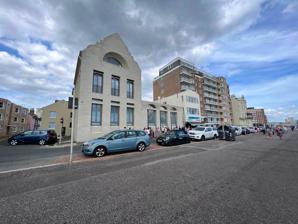
Building: Medina House
Country: United Kingdom
Year built: 1894
Building in Hove, England Medina House Pictured in August 2022 Location within Brighton and Hove Former names Medina Baths; Hove Baths General information Status Demolished Type Bath-house Architectural style Vernacular Address Kings Esplanade, Hove BN3 2WA Town or city Brighton and Hove Country United Kingdom Coordinates 50°49′28″N 0°10′35″W / 50.8245°N 0.1763°W / 50.8245; -0.1763 Current tenants None Construction started 1893 Completed 1894 Opened 13 September 1894 Renovated 1923 Closed Mid 1940s Demolished 2018 Cost £2,000 (site) Renovation cost £1,279 Owner Polly Samson , David Gilmour Technical details Floor count 3 Design and construction Architect(s) Paul B. Chambers References The original Medina House in Hove , Sussex , was the eastern of two seafront buildings, located on either side of Sussex Road, which together comprised Hove Baths, later to become more popularly known as the Medina Baths. The western building ('Bath House' on the map) housed the men's baths, and the eastern building housed the women's baths ('Medina House' on the map). Open Map of Hove seafront with Sussex Road Initially owned by the Hove Baths and Laundry Company Limited, the buildings were designed by local architect Paul B Chambers and built between 1893 and 1894. Medina House opened on 13 September 1894. Inside were the women's slipper and swimming baths. These complemented the larger Men's baths and the laundry, both of which were in the building to the west of Sussex Road. The baths closed in mid 1946 when the King Alfred baths opened for public use. The building fell into disuse, was occupied by squatters , and then partially re-used again, until it was finally demolished in April 2018. During this period Sirus Taghan, the then owner, agreed that the occupants could remain so long as the property was kept in the same condition as before occupation. The squatters were eventually evicted in September 2006, although the property was re-occupied for a week at the end of January 2007. Taghan submitted several applications to demolish the building. However, these were all turned down by the council and also opposed by local residents. There was a fire in the building May 2013, and again in December 2014, after which the site became increasingly derelict. The novelist Polly Samson and the guitarist David Gilmour , a couple, purchased the building in late 2015. It was demolished with the plan to build a new home for herself and Gilmour on the site in 2018. The new building on the site was completed in 2021. History Medina House was built in 1894 as the women's section of the Hove Baths (later, more popularly known as the Medina Baths). It provided a sea water swimming pool and slipper baths. Although it has been, and continues to be stated that Medina House housed Turkish baths , this is incorrect. [ original research? ] There were no separate Turkish baths for women. However, access was available for women at the men's baths on Tuesdays and Thursdays from August 1908, when they opened, until some time around 1913, when they closed. As part of Kings Esplanade, Medina House became part of the Cliftonville Conservation Area within Hove . Its listing describes it as a "Strange and whimsical building" that "Possesses some charm and character as well as historical significance." : p.5 During the Second World War it saw service as a makeshift hospital. Previously owned by Hove Borough Council, it was at the end tenanted from the 1940s to 1994 by a firm of diamond cutters, Monnickendam , who tried to buy the premises from the council and were refused.  Around the time that Hove Borough Council was merged with Brighton Council to form the Brighton and Hove unitary authority 1997–8, they instead sold it for circa £300,000 to Sirus Taghan. 21st century In 2001, the building was occupied by a group of artists known as the Chalk Circle who used the space for artist development, community workshops and exhibitions. Their aim was to create a 'free space' that the local community could use for whatever they thought most appropriate. Though initially the rent paid to the landlord was minimal (£1 per year) this was gradually increased to £20 per tenant per week. In the summer of 2006 the house became divided into drug addicts and non-addicts. Consequently, internal conflicts arose, most of the non-addicts left and the rent ceased to be collected. It was occupied until September 2006, when the residents were evicted due to non-payment of rent. The court ordered the eviction. The residents appealed against the decision but were eventually evicted. City councillors had been campaigning for four years due to local complaints about noise and rubbish. In 2007, the building was briefly squatted for about two weeks. One morning, Elijah Smith opened the door to the fire brigade and police who escorted them. The police kicked electric sockets inside the building, causing them to become a fire hazard. Under this pretext the squatters were evicted and a fire prohibition order was then placed on the building. Development Following purchase in the late 1990s, Sirus Taghan obtained planning consent for a low-rise small development which would have seen Medina House demolished.  Whilst the Royal Doulton-tiled main bath house area was part demolished and the pool filled in with concrete along the way, the consent was allowed to lapse and ideas of putting a tall building on the site have instead proliferated ever since (unsuccessfully). One idea, for a 'spinning plates' tower, appeared on the front page of the local newspaper, The Argus .  A local architect recognised it as having been inspired by a development in Scandinavia. No planning application was submitted to BHCC for this proposal. Sirus Taghan has wanted to demolish Medina House and build a new tower block. He first put in a planning application for an 18-storey building in 2002, but this was rejected. Subsequently, he planned a smaller tower but never put in a formal application. Taghan's 2006 proposal for Sirus Tower, a 12-storey building which would house 25 flats, also failed to gain planning consent. Taghan claimed that the building is structurally unsound. Enforcement notices Following receipt of a letter from the Hove MP, Mike Weatherley, in January 2011, Brighton and Hove City Council opened an Enforcement file.  A six-months s215 notice was raised in November 2011, a one-month extension granted soon after and the deadline of 1 June 2012 passed without compliance.  At the time of writing a 2nd s215 notice was to be raised concerning refuse within the bath area and a letter was to be sent advising the owners of the council's position:  prosecution and/or repairs by the council to be recharged to the owners and asking them what their position is. Medina House, 2010 Demolition A fire occurred in the afternoon of Friday 31 May 2013. The cause is unclear. Another fire occurred in the evening of Saturday 20 December 2014. The initial assessment by the fire service was that the cause was arson . The novelist Polly Samson and the guitarist David Gilmour , a couple, purchased the building in late 2015. After the fires, view of the surveyors was that Medina House was damaged beyond repair. A plan to erect a new structure which echoes the old one was approved. The Victorian building was demolished in April 2018. Gallery Swimming pool site 2002 Swimming pool decorated wall, 2002 Swimming pool detail showing decoration, 2002 Rebuilding, 2019 With the roof line of the re constructed Medina House now completed, it exposes the new gable. Notes